Glenn Seton Racing

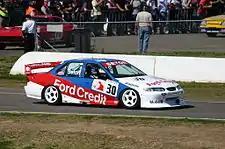
Glenn Seton won the 1997 Australian Touring Car Championship in a Ford EL Falcon

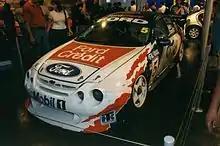
2000 Ford AU Falcon

At the 1992 Sandown 500 the team debuted a Ford EB Falcon with Alan Jones joining as co-driver. Jones would drive the second car from 1993 until 1995.